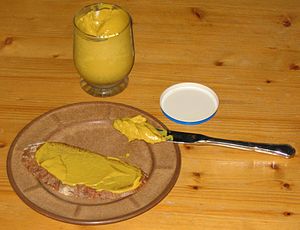
Sennep
Sennep på en skive brød
Sennep er et krydderi til madlavning. Det bliver lavet af forskellige arter af sennepsfrø og er tilsat gæringseddike, sukker, salt og andre smagsstoffer, som bliver malet til en grov eller glat masse. Sennep bruges ofte sammen med ketchup på visse kødvarer, for eksempel pølser og hamburgere.